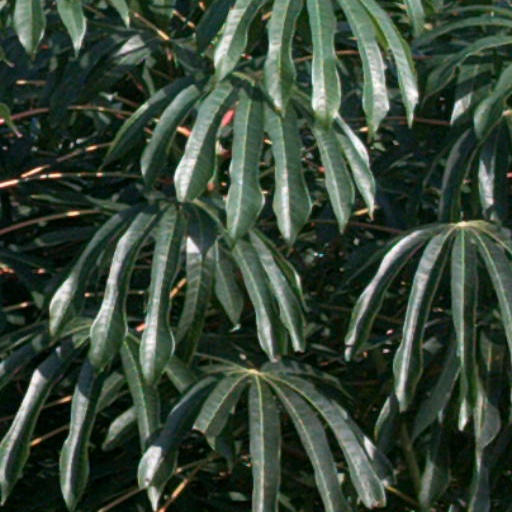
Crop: cassava